Philo Farnsworth

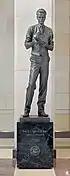
Statue of Philo T. Farnsworth formerly at the National Statuary Hall, U.S. Capitol (replaced in 2024)

A few months after arriving in California, Farnsworth was prepared to show his models and drawings to a patent attorney who was nationally recognized as an authority on electrophysics. Everson and Gorrell agreed that Farnsworth should apply for patents for his designs, a decision that proved crucial in later disputes with RCA. Most television systems in use at the time used image scanning devices ("rasterizers") employing rotating "Nipkow disks" comprising a spinning disk with holes arranged in spiral patterns such that they swept across an image in a succession of short arcs while focusing the light they captured on photosensitive elements, thus producing a varying electrical signal corresponding to the variations in light intensity. Farnsworth recognized the limitations of the mechanical systems, and that an all-electronic scanning system could produce a superior image for transmission to a receiving device.